Mamluk–Portuguese conflicts

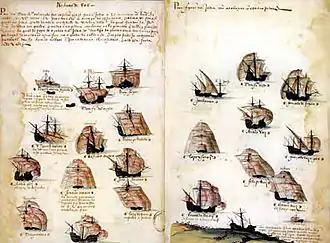
The 7th Portuguese India Armada battled in the Indian Ocean from 1505.

In 1504, the Mamluk Sultan Qansuh al-Ghuri first sent an envoy to the Pope, in the person of the Grand Prior of the Saint Catherine's Monastery, warning that if the Pope did not stop the exactions of the Portuguese against Muslims, he would bring ruin to the Christian Holy Place in the Levant and to the Christians living in his realm.